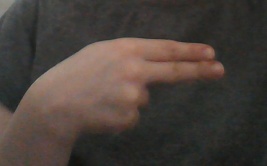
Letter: ain